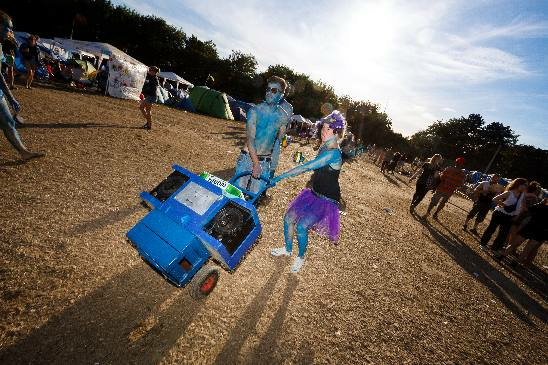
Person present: Yes